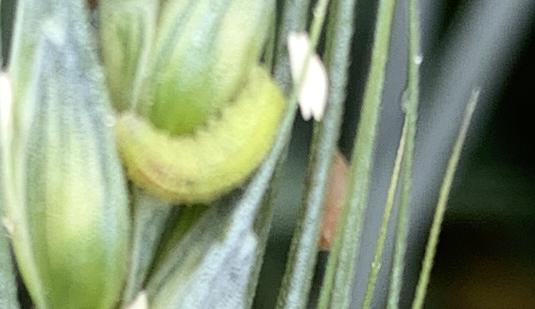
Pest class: predators